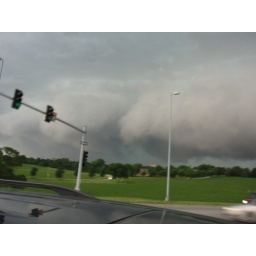
The shelf cloud coming in. Looking WSW from 132nd and south of Dodge, over Boys' Town.